Mega Man Network Transmission

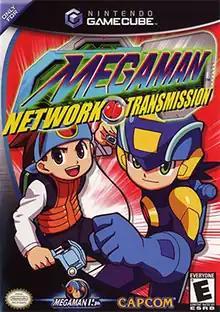
North American cover art

is a 2003 action-platform video game developed by Arika and published by Capcom for the GameCube video game console. The game was first released in Japan on March 6, 2003, and in North America and PAL regions the following June as Arika's only GameCube game. "Network Transmission" is part of the "Mega Man Battle Network" series, which originated on the Game Boy Advance (GBA) handheld and takes place in an alternate timeline to the main "Mega Man" series.